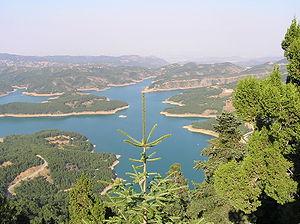
Kardítsa est une ville ainsi qu'une municipalité de Thessalie, en Grèce. Elle donne aussi son nom au district régional de Karditsa, un des cinq districts régionaux de la Thessalie.